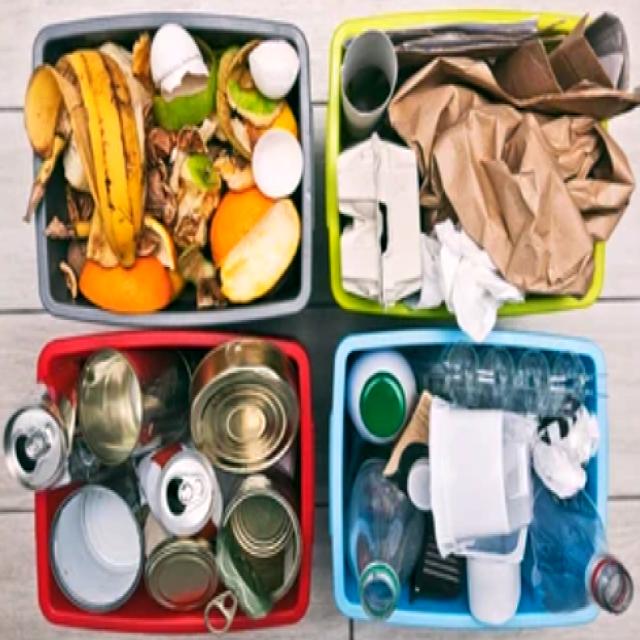
Label: Garbage